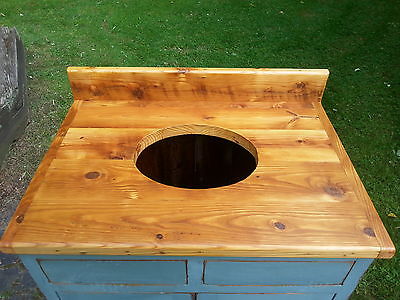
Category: table